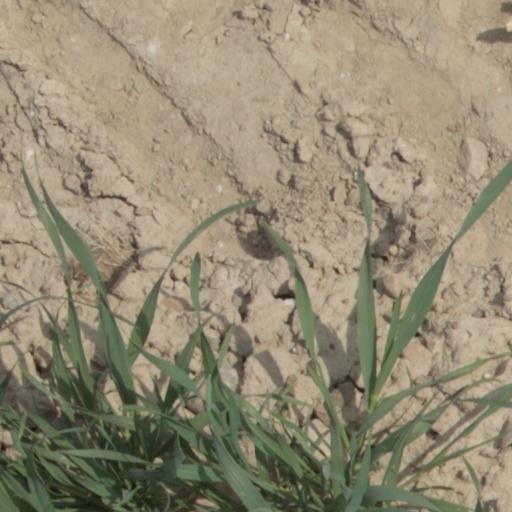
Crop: wheat